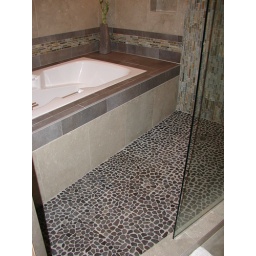
River rock stone flooring in shower area